Beer in Turkey

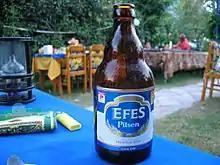
Efes Pilsen in its classical "tombul" ('fat') bottle.

The Turkish beer market experienced 20% growth from 2001 to 2005, with many international brands gaining popularity.